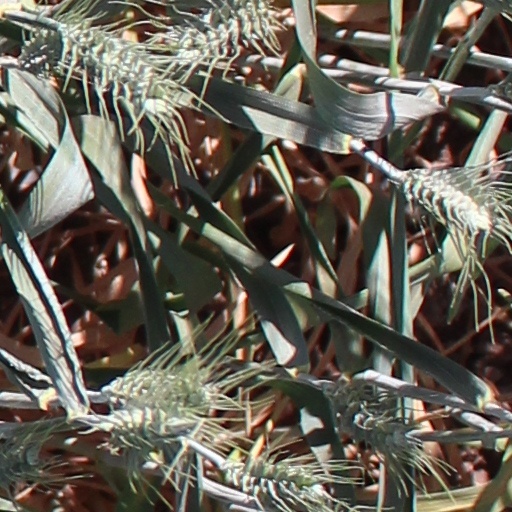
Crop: wheat